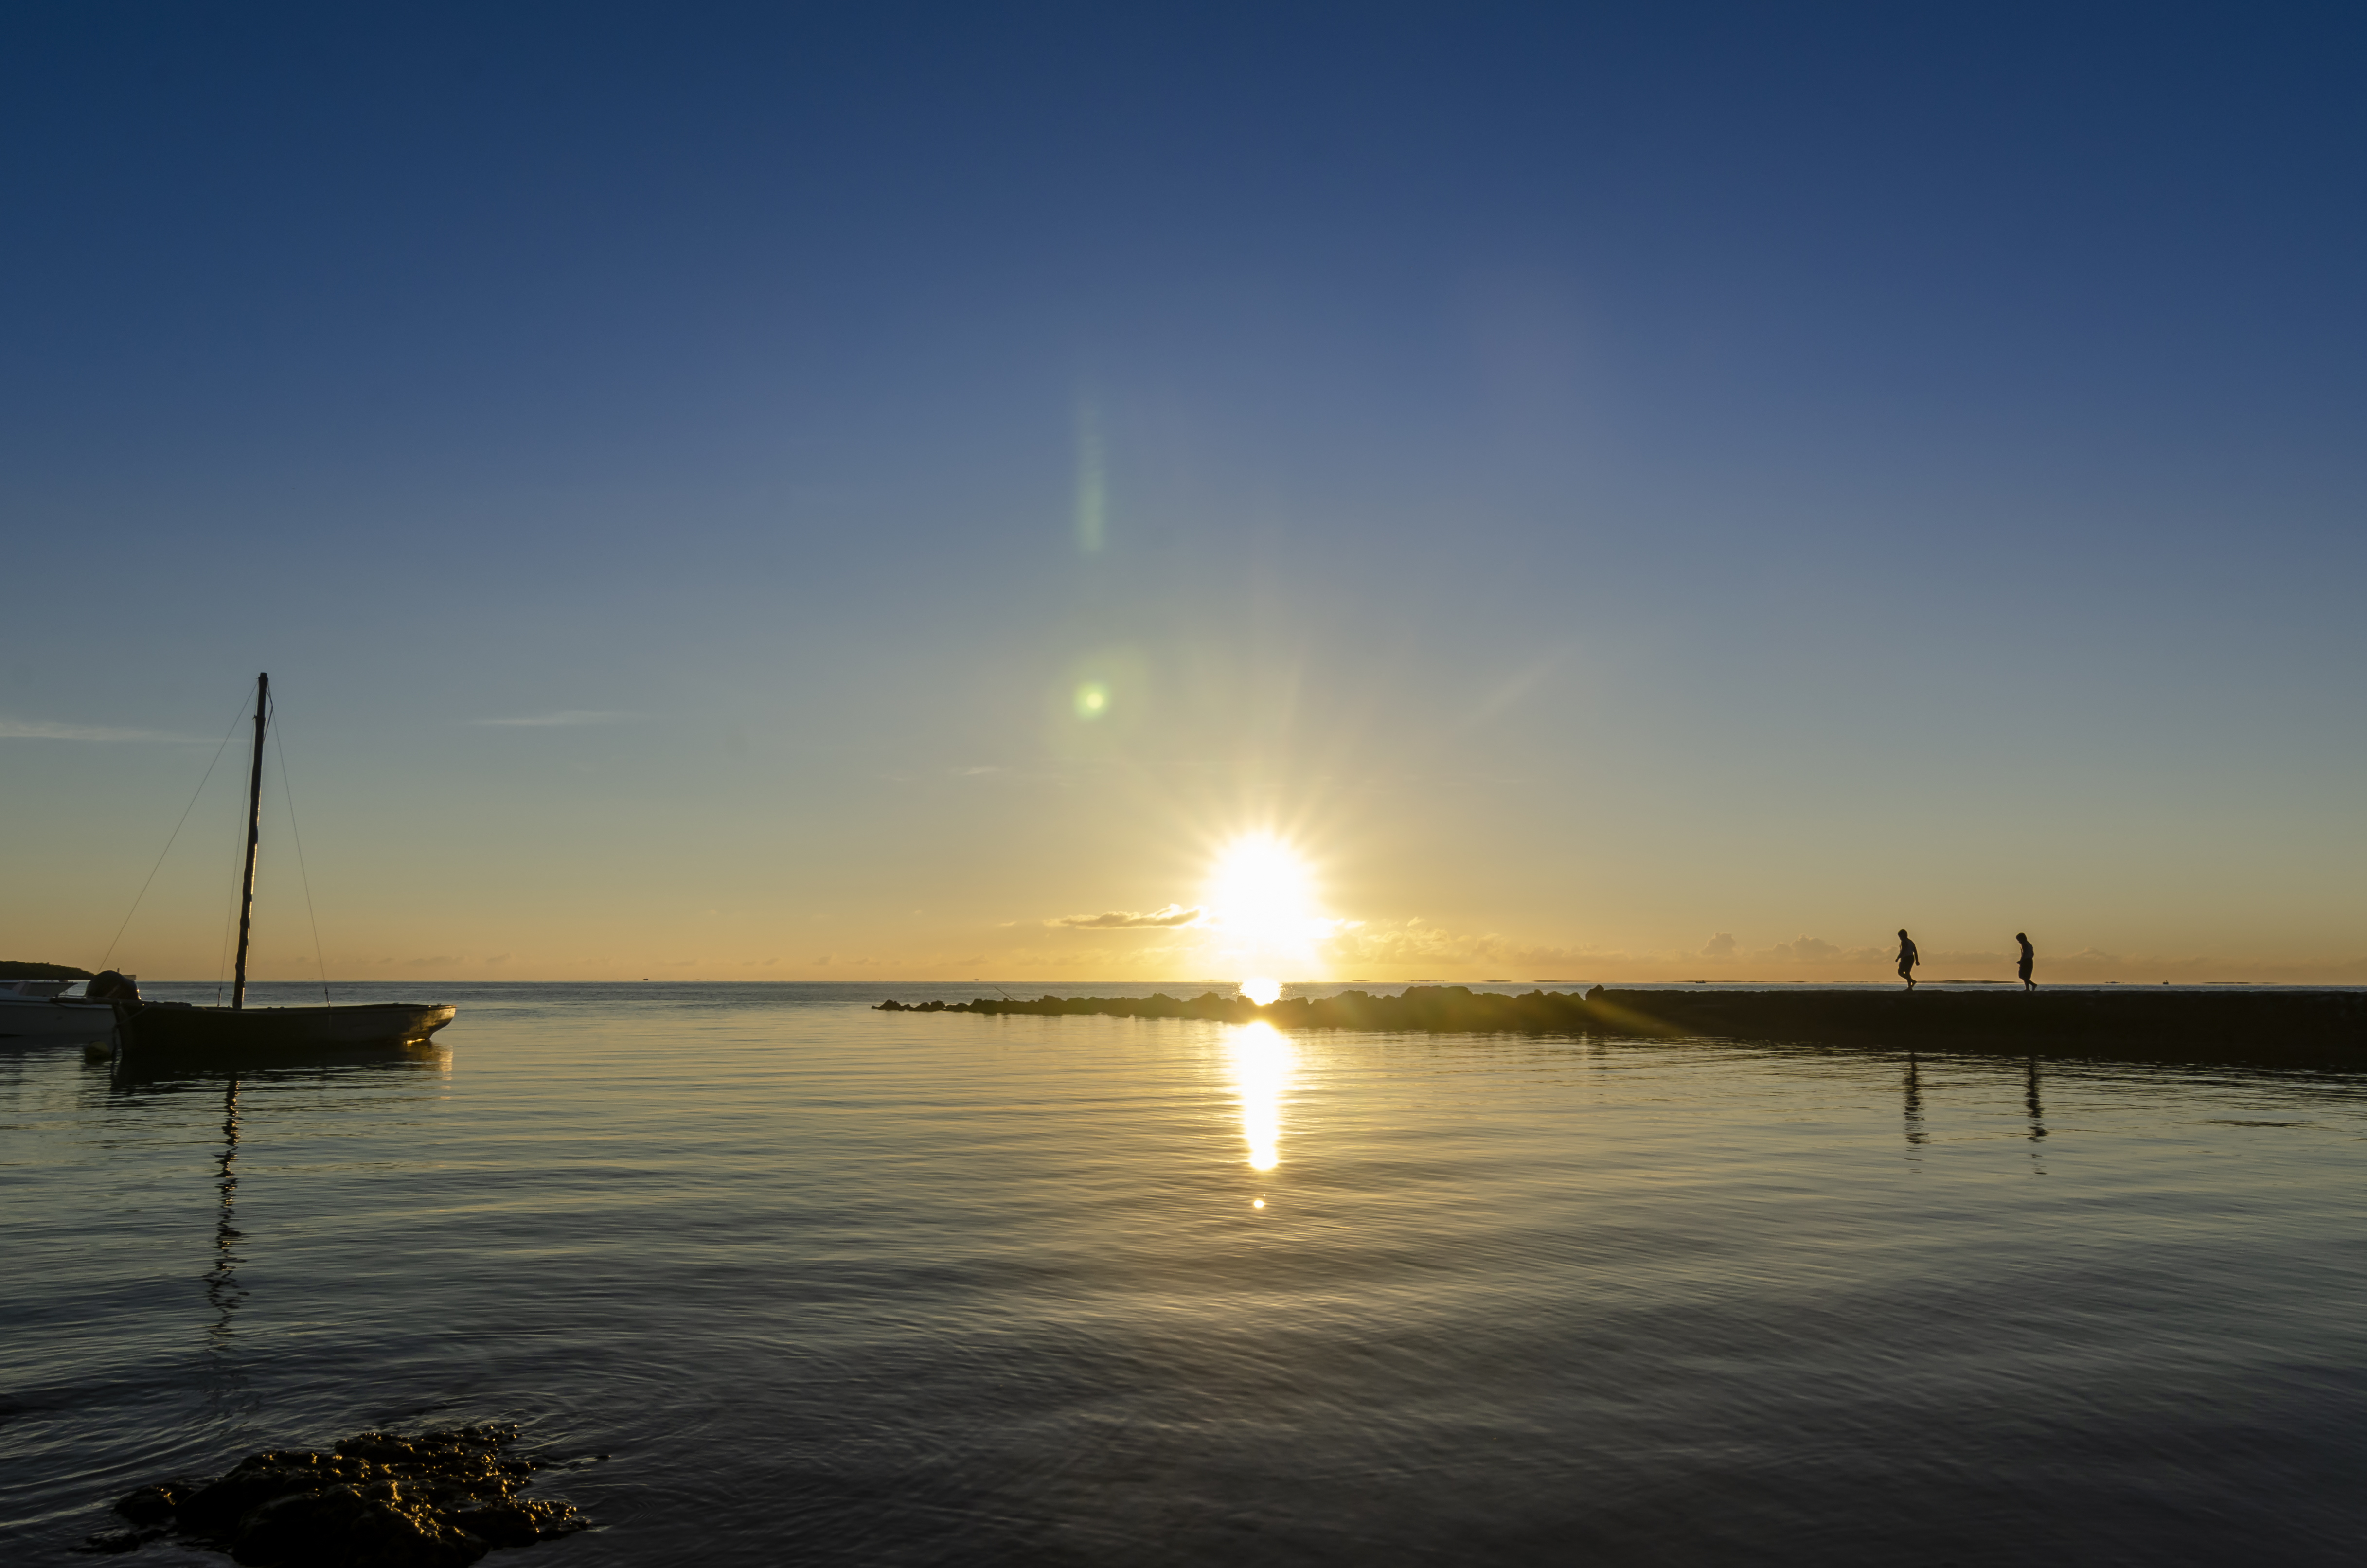
sunrise, boat, jetty, island, sea, tropical, sky, horizon, water, sunset, calm, morning, cloud, evening, ocean, sound, reflection, river, dusk, afterglow, sun, sunlight, dawn, waterway, coast, lake, vacation, landscape, vehicle, beach, channel, bay, dock